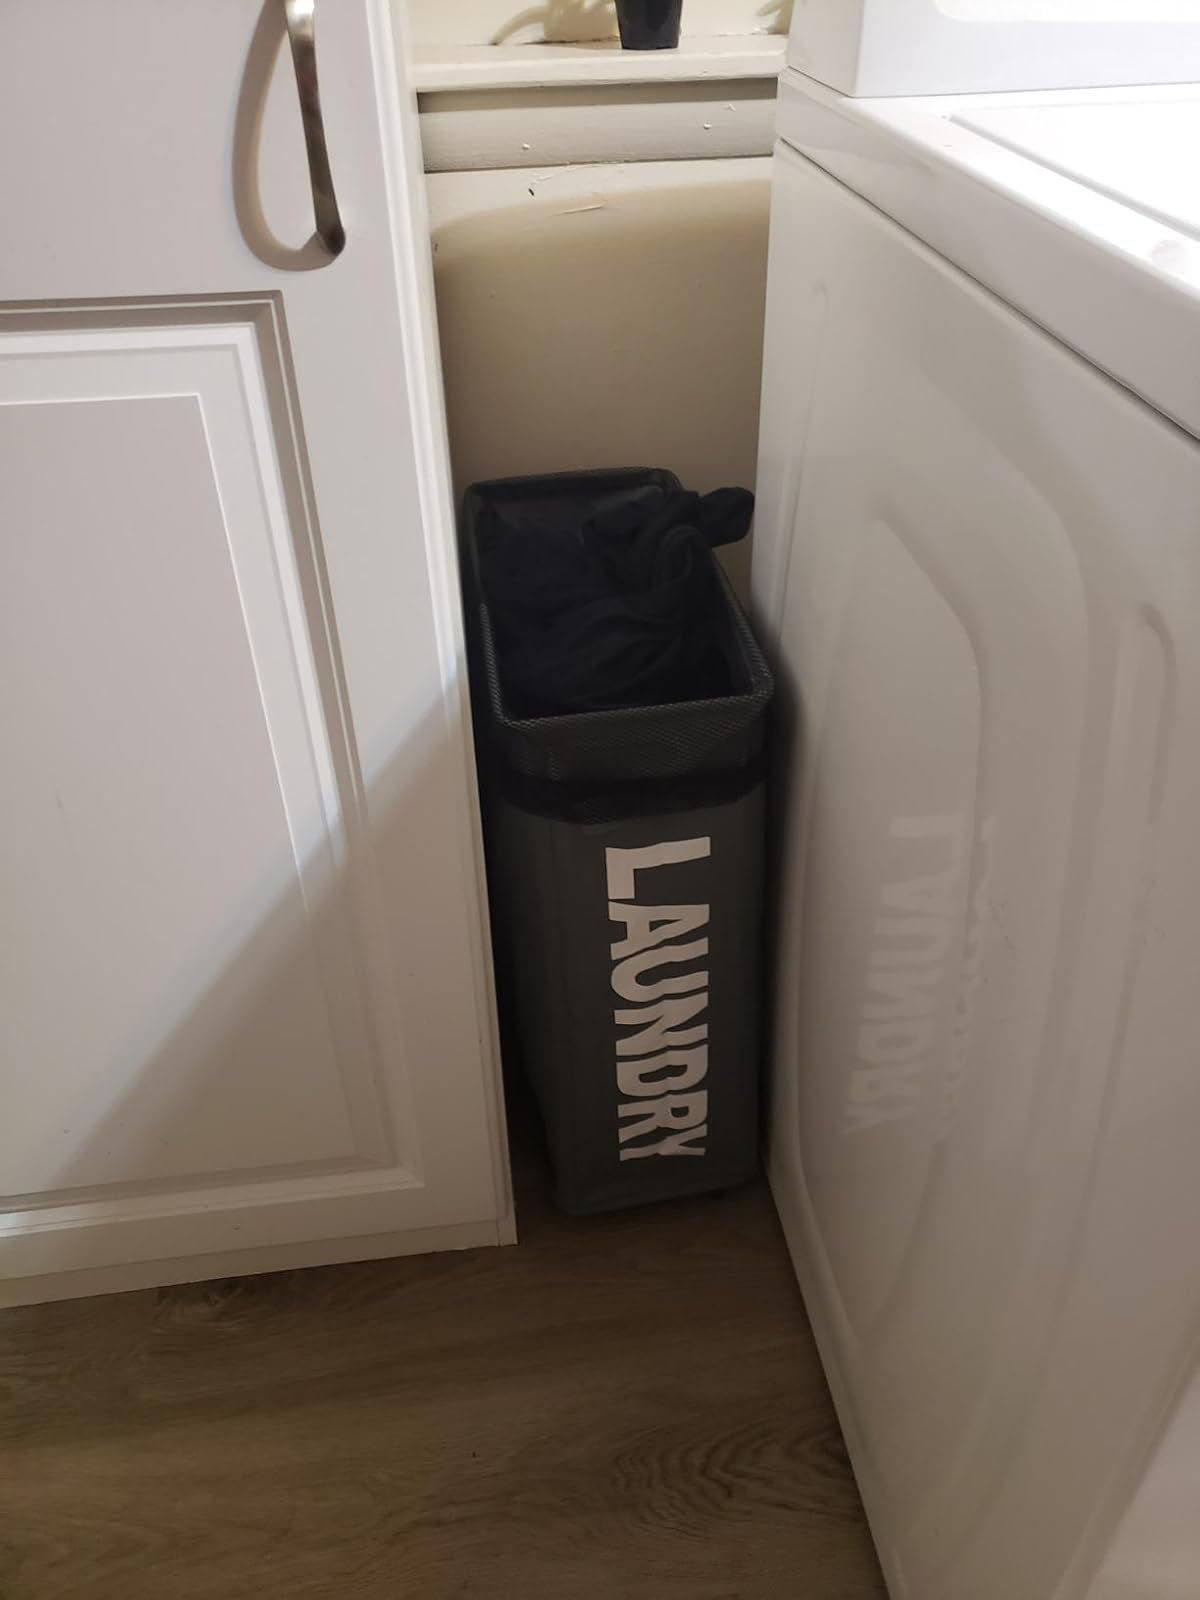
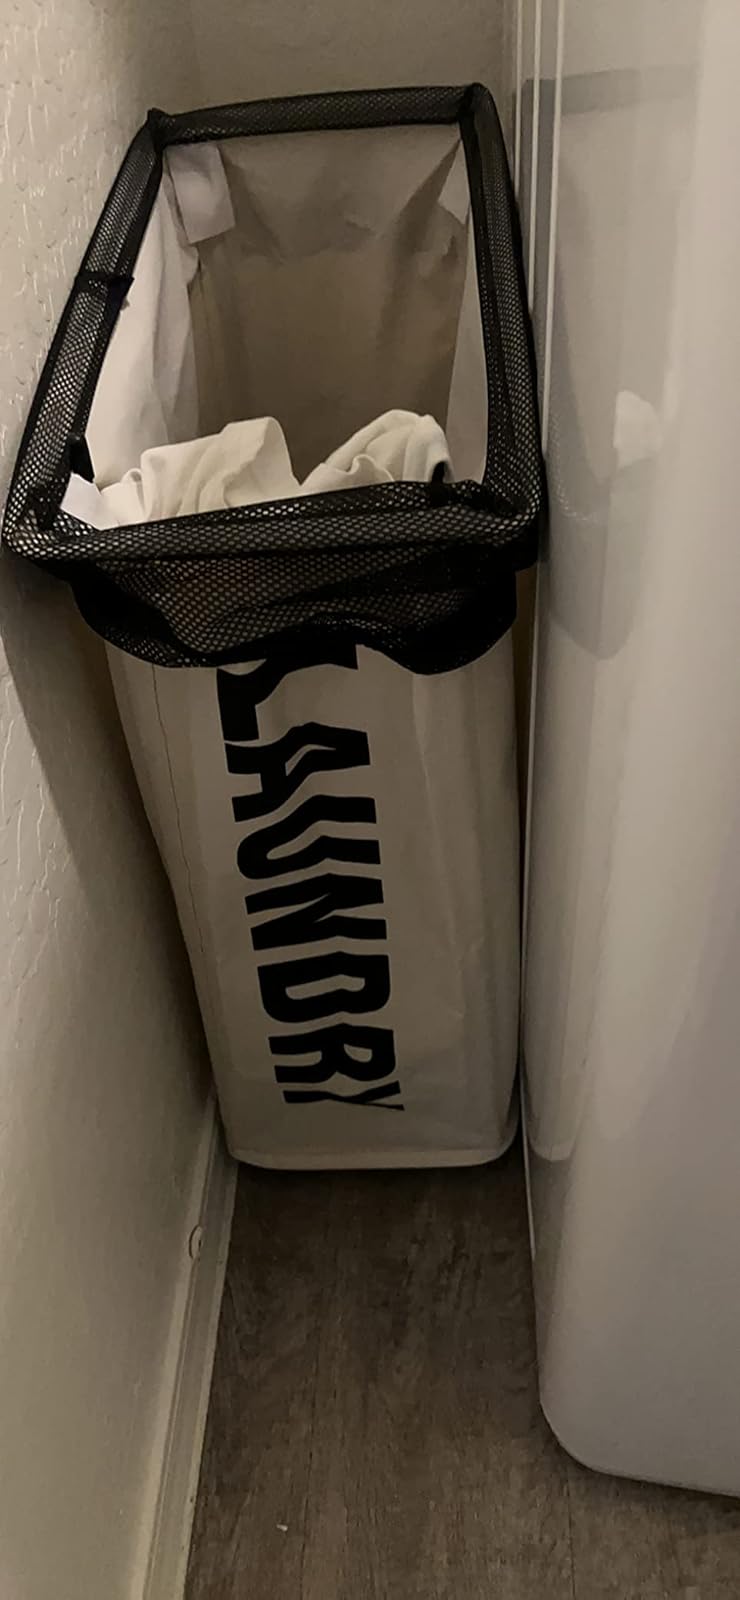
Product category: items_hamper
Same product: no